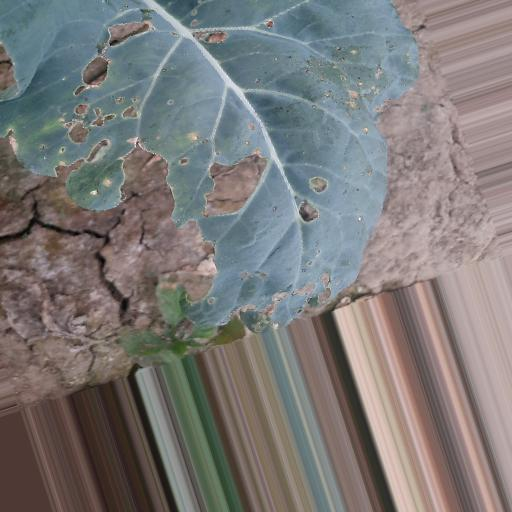
Label: Black Rot